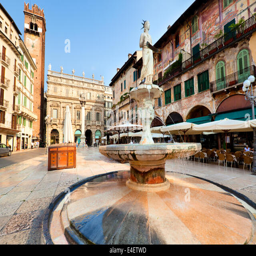
a city in center of city